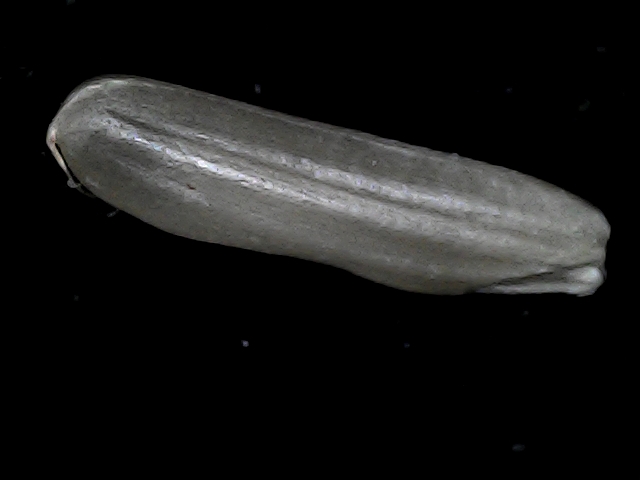
Rice variety: BD70